Robert M. Speer

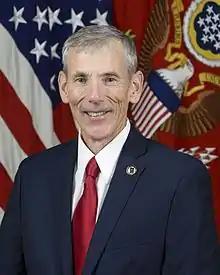
Official portrait, 2017

Robert M. Speer (born February 10, 1956) is a retired military officer and American businessman who manages a consulting practice. In addition, he serves on several boards, including as chairman of the Code of Support Foundation, a military services organization. Formerly, he served as Acting United States Secretary of the Army from January 20, 2017 to August 2, 2017.